Erysipelothrix rhusiopathiae

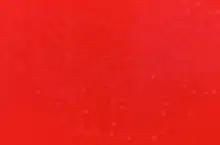
Blood agar plate culture of "E. rhusiopathiae"

Traditionally, culture methods for the isolation of "E. rhusiopathiae" involve the use of selective and enrichment media. Commercially available blood culture media are satisfactory for primary isolation from blood, since "E. rhusiopathiae" is not particularly fastidious. A number of selective media for the isolation of "Erysipelothrix" have been described, also. A commonly used medium is "Erysipelothrix" selective broth (ESB), a nutrient broth containing serum, tryptose, kanamycin, neomycin, and vancomycin. Modified blood azide medium (MBA) is a selective agar containing sodium azide and horse blood or serum. Packer's medium is a selective medium for grossly contaminated specimens, which contains sodium azide and crystal violet. Bohm's medium uses sodium azide, kanamycin, phenol, and water blue. Shimoji's selective enrichment broth contains tryptic soy broth, Tween 80, tris-aminomethane, crystal violet, and sodium azide.